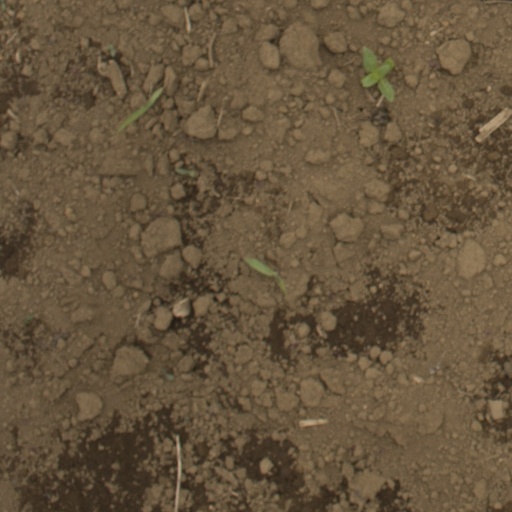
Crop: Jerusalem artichoke